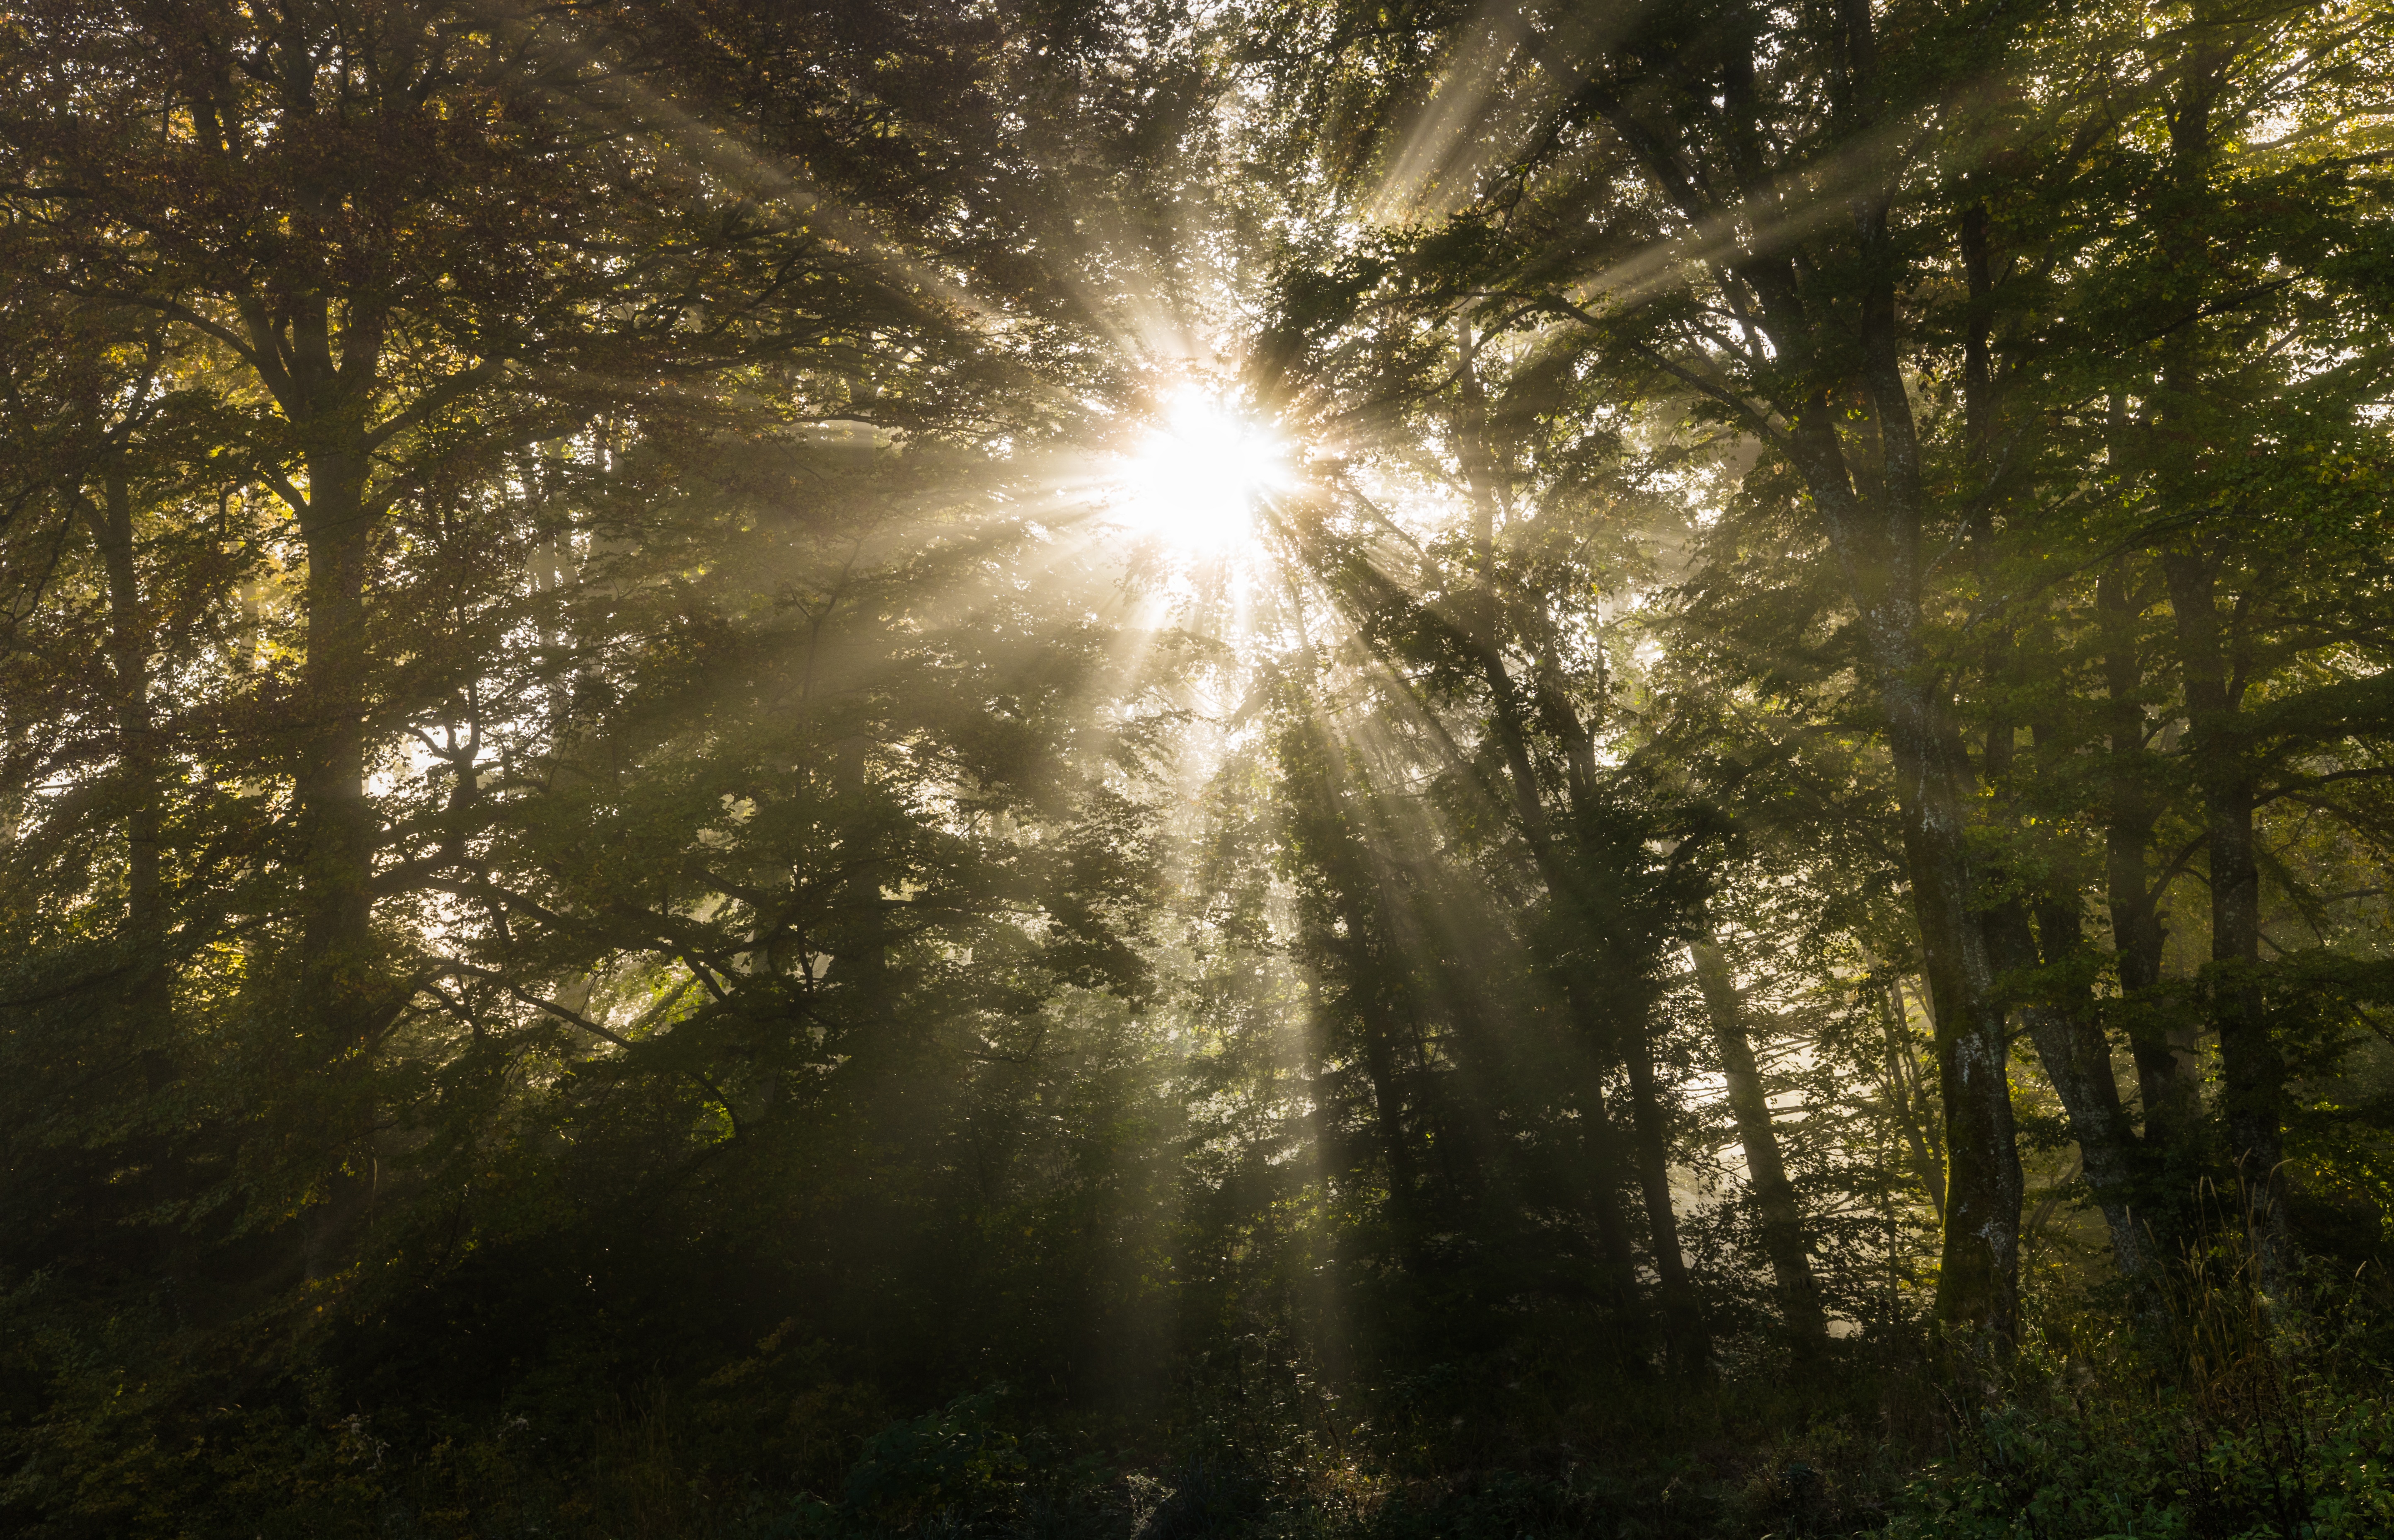
landscape, tree, nature, forest, branch, light, sun, mist, sunlight, morning, leaf, green, jungle, autumn, yellow, branches, rays, woodland, habitat, mood, fall color, fall foliage, leaves in the autumn, fall leaves, golden autumn, sunbeam, back light, tree in the fall, flurry, natural environment, atmospheric phenomenon, woody plant